Weapon

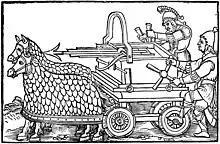
A four-wheeled ballista drawn by armored cataphract horses,

The earliest ancient weapons were evolutionary improvements of late Neolithic implements, but significant improvements in materials and crafting techniques led to a series of revolutions in military technology.